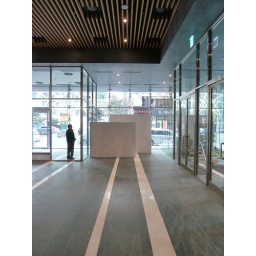
Mixed use high rise building with undulating facade in Seoul, Korea.  Design by Edgar Bosman and Peter Couwenbergh.